Houses of Parliament, Cape Town

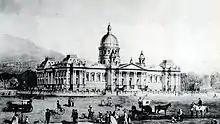
Freeman's original elaborate plan for the new Parliament

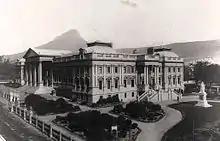
The final Parliament building as constructed (without statues, dome or fountains)

By the late 19th century, there was growing pressure to construct a more prestigious and purpose-built parliamentary building. However, Prime Minister John Charles Molteno initially opposed the plan, citing financial concerns. Despite this, a committee was formed to oversee the selection of a design. Architect Charles Freeman was chosen, and construction commenced on 12 May 1875, with Governor Henry Barkly laying the foundation stone.